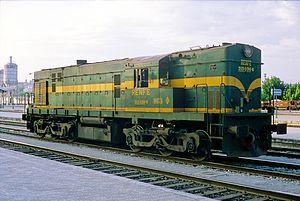
La série 313 de la Renfe est une série de 50 locomotivess Diesel-électriques de 743 kW, pouvant rouler à 120 km/h. Elles ont été fabriquées par Euskalduna entre 1965 et 1967. La série était à l'origine dénommée série 1300.